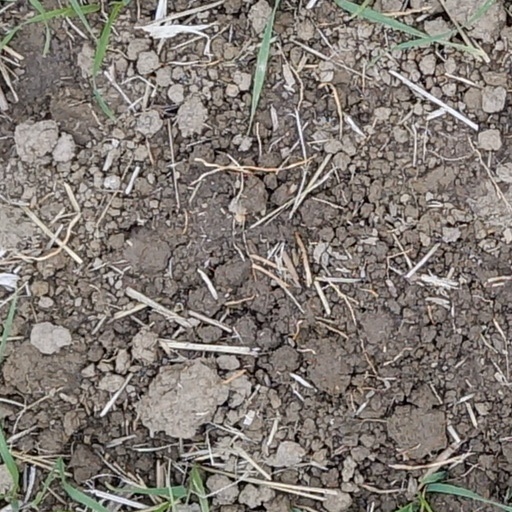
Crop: wheat